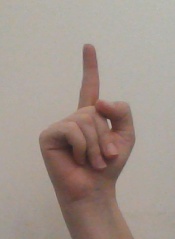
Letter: bb